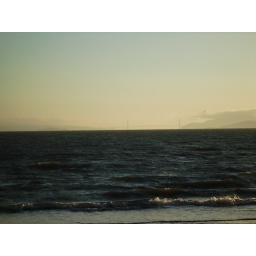
golden gate bridge at dusk over bay